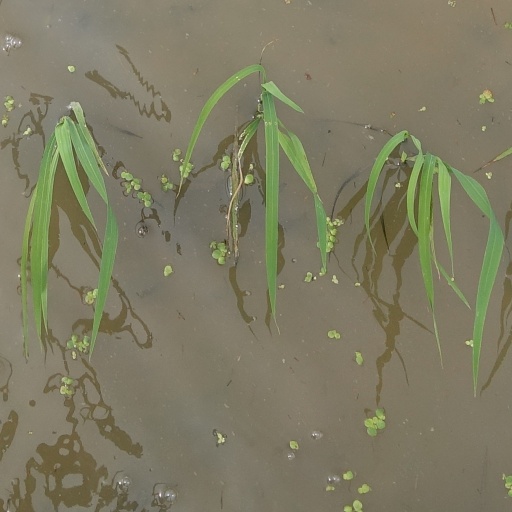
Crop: rice